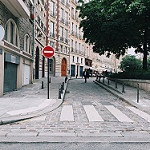
Label: street